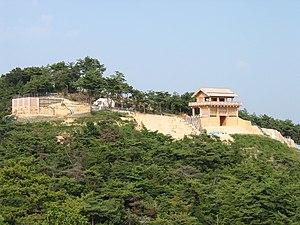
Kibi est un royaume du IVᵉ siècle situé dans l'ouest du Japon et qui sert de passerelle culturelle entre l'État de Yamato et les différents royaumes de la Péninsule Coréenne.
Les cent châteaux japonais remarquables est une liste dressée en 2006 par la Fondation des châteaux japonais sur des critères d'importance culturelle, historique et de signification régionale.
Le château de Ki est un château de type kōgoishi, construit à la fin du VIIᵉ siècle par la cour impériale Yamatodu. Situé au sommet du mont Kijō, dans ce qui est à présent la ville de Sōja dans la préfecture d'Okayama, le château est considéré comme un monument national. Des parties du château ont été reconstruites au début des années 2000.